Hercule mourant

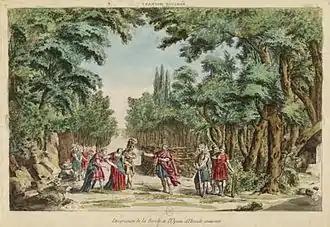
The forest of Mount Oeta, scene from Act 5 in the original production

Hercule mourant ("Hercules Dying") is an opera by the French composer Antoine Dauvergne, first performed at the Académie Royale de Musique (Paris Opéra) on 3 April 1761. It takes the form of a "tragédie lyrique" in five acts. The libretto, by Jean-François Marmontel, is based on the tragedies "The Women of Trachis" by Sophocles and "Hercule mourant, ou La Déjanire" (1634) by Jean Rotrou.